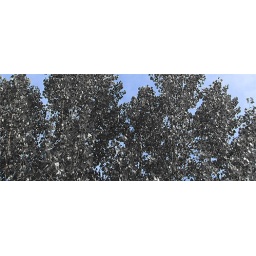
They were green before I got a hold of them. These trees are out in front of my apartment.